Remai Modern

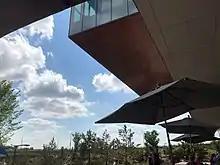
Underneath the cantilevered stacks of the museum building

The museum property is situated in River Landing, a development area of the Saskatoon's Central Business District, and is positioned in an area that overlooks a bend in the South Saskatchewan River. The design for the museum building was by Bruce Kuwabara of KPMB Architects, in association with architectural firm Architecture49. EllisDon was contracted to construct the museum building.